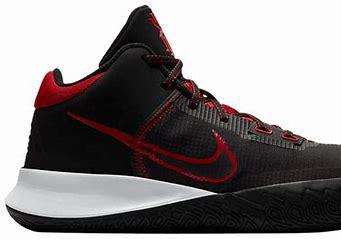
Brand: Nike
Model: Kyrie Flytrap 4